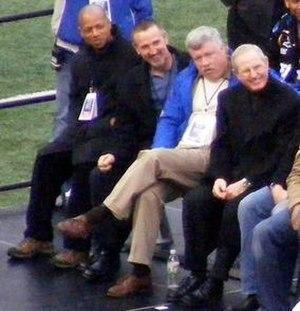
Thomas « Tom » Richard Coughlin, né le 31 août 1946 à Waterloo, est un américain ancien joueur et ancien entraîneur de football américain.